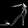
Label: Sandal